Interstitial pregnancy

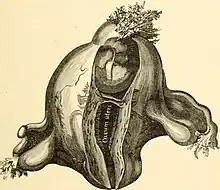

An interstitial pregnancy is a uterine but ectopic pregnancy; the pregnancy is located outside the uterine cavity in that part of the fallopian tube that penetrates the muscular layer of the uterus. The term cornual pregnancy is sometimes used as a synonym, but remains ambiguous as it is also applied to indicate the presence of a pregnancy located within the cavity in one of the two upper "horns" of a bicornuate uterus. Interstitial pregnancies have a higher mortality than ectopics in general.